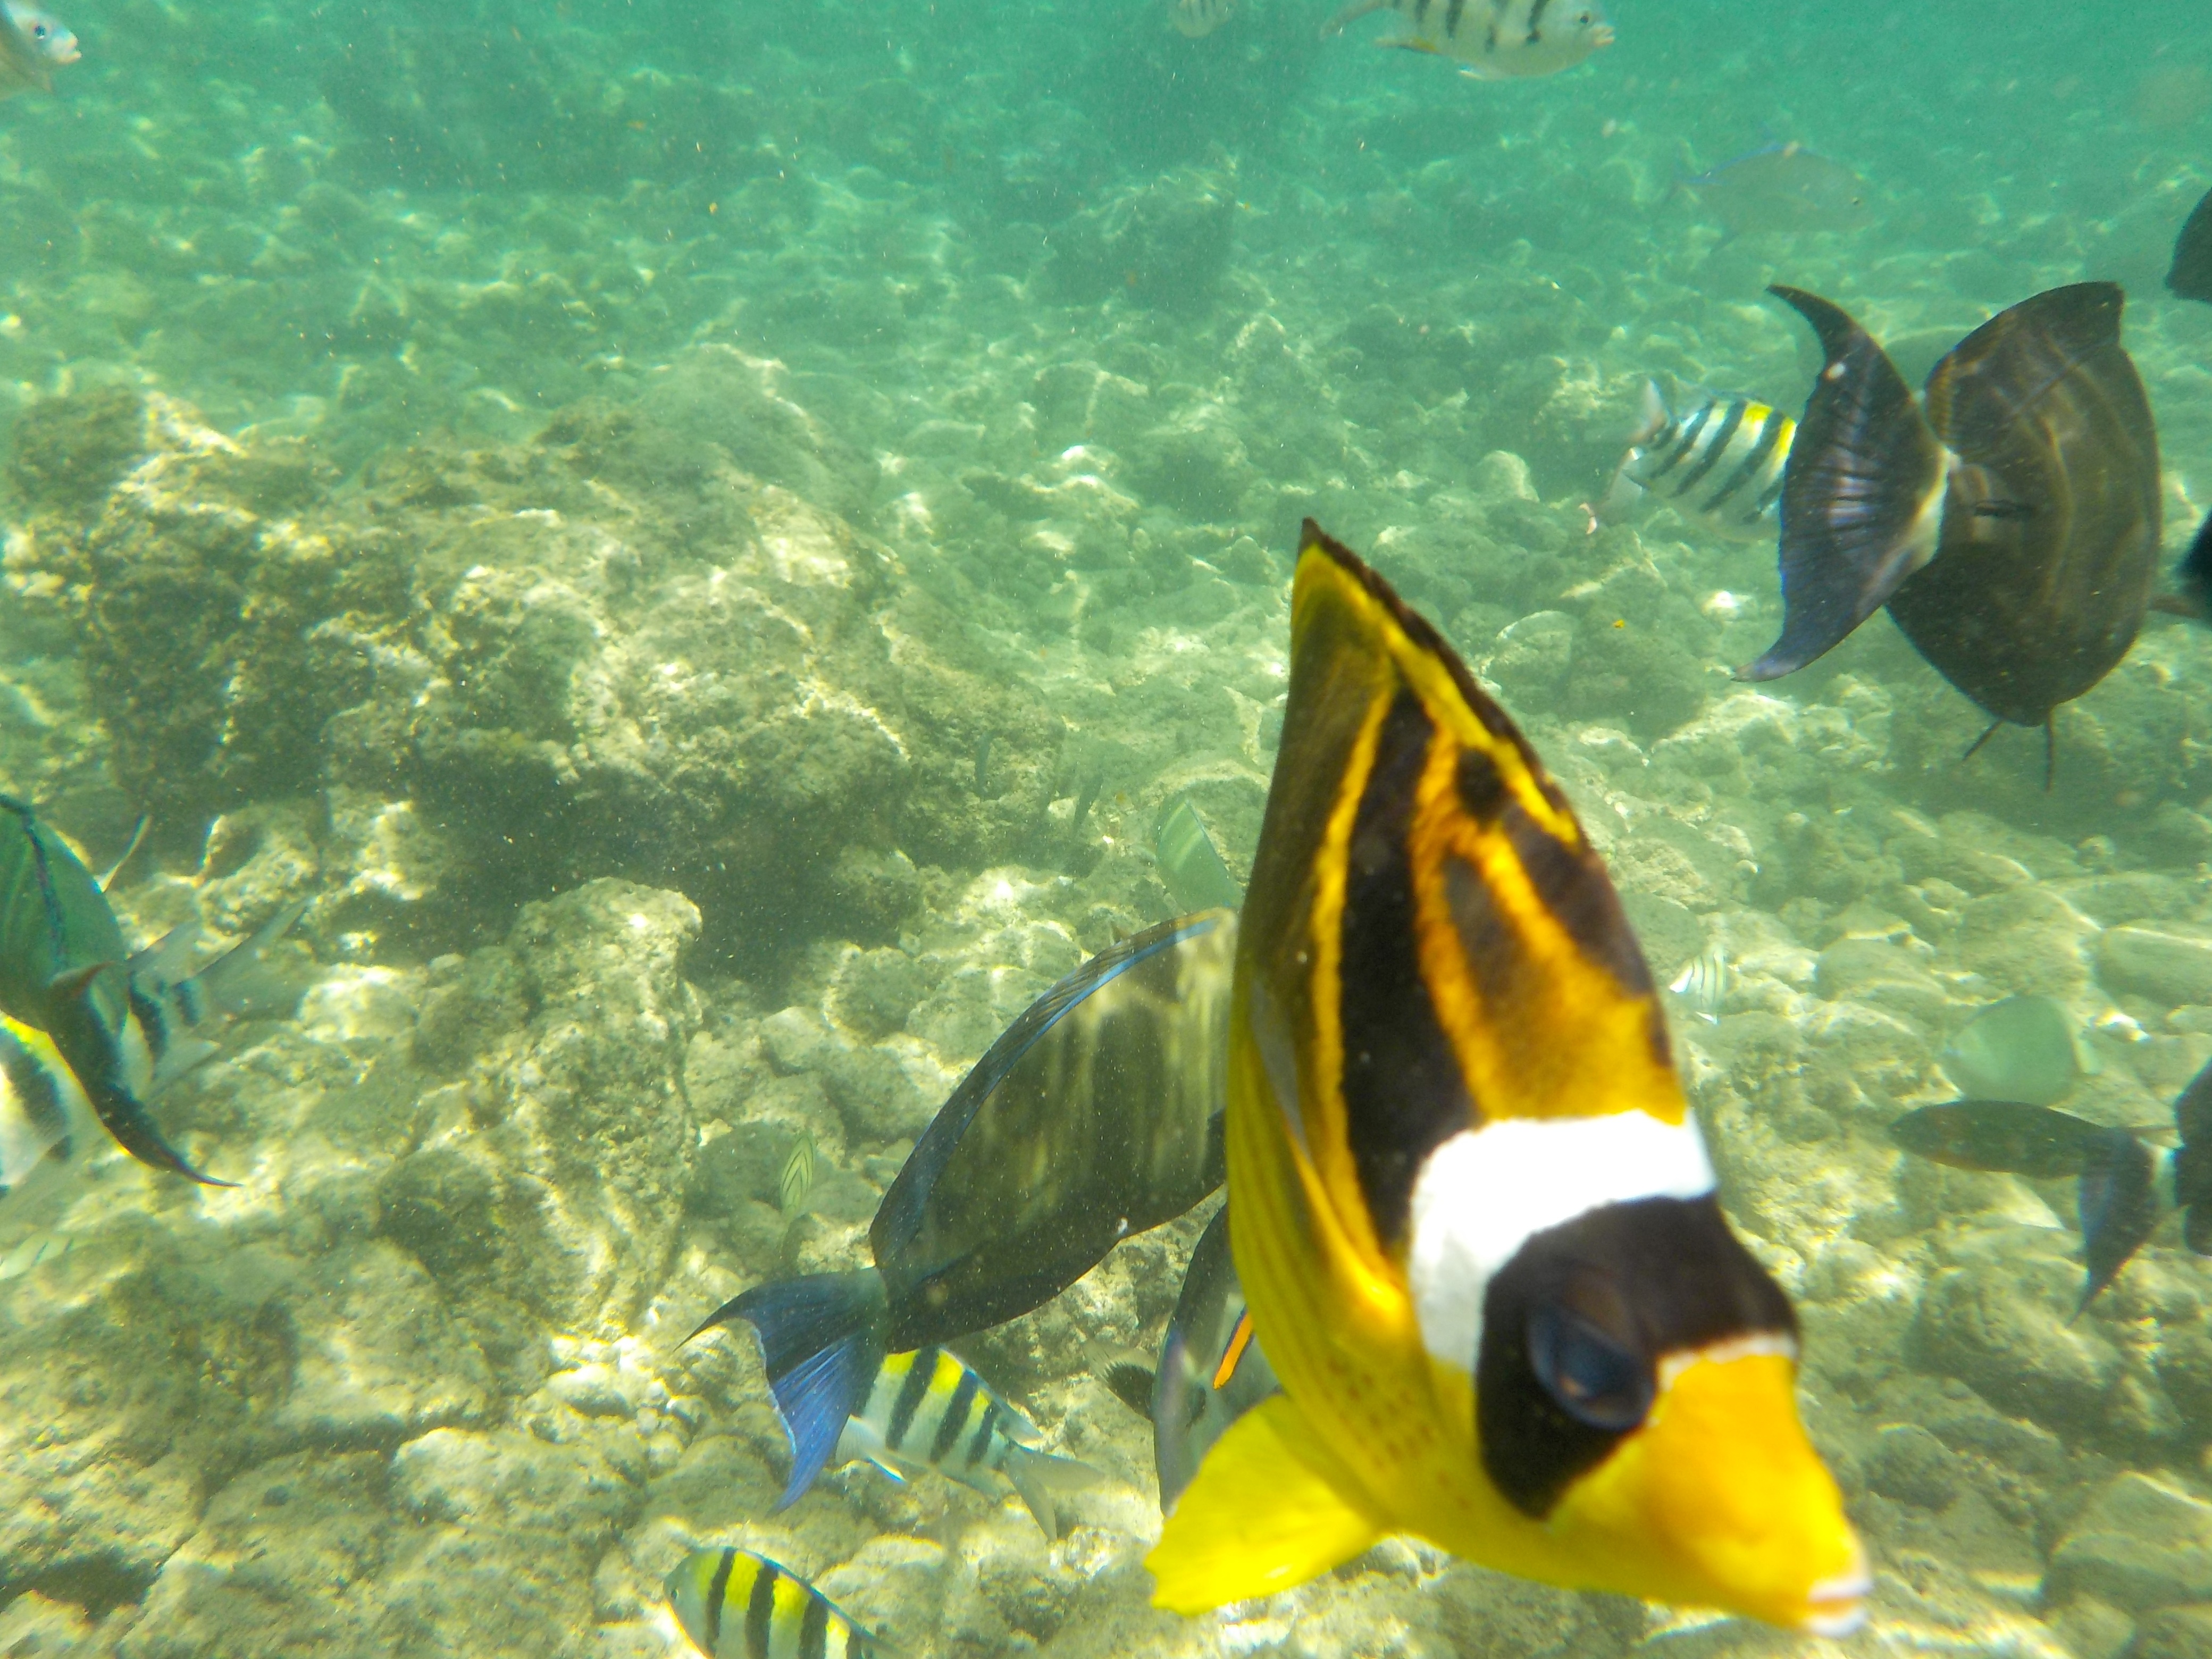
sea, ocean, diving, underwater, biology, fish, swimming, coral reef, reef, sports, aquarium, tropics, snorkeling, water sport, marine biology, coral reef fish, pomacentridae